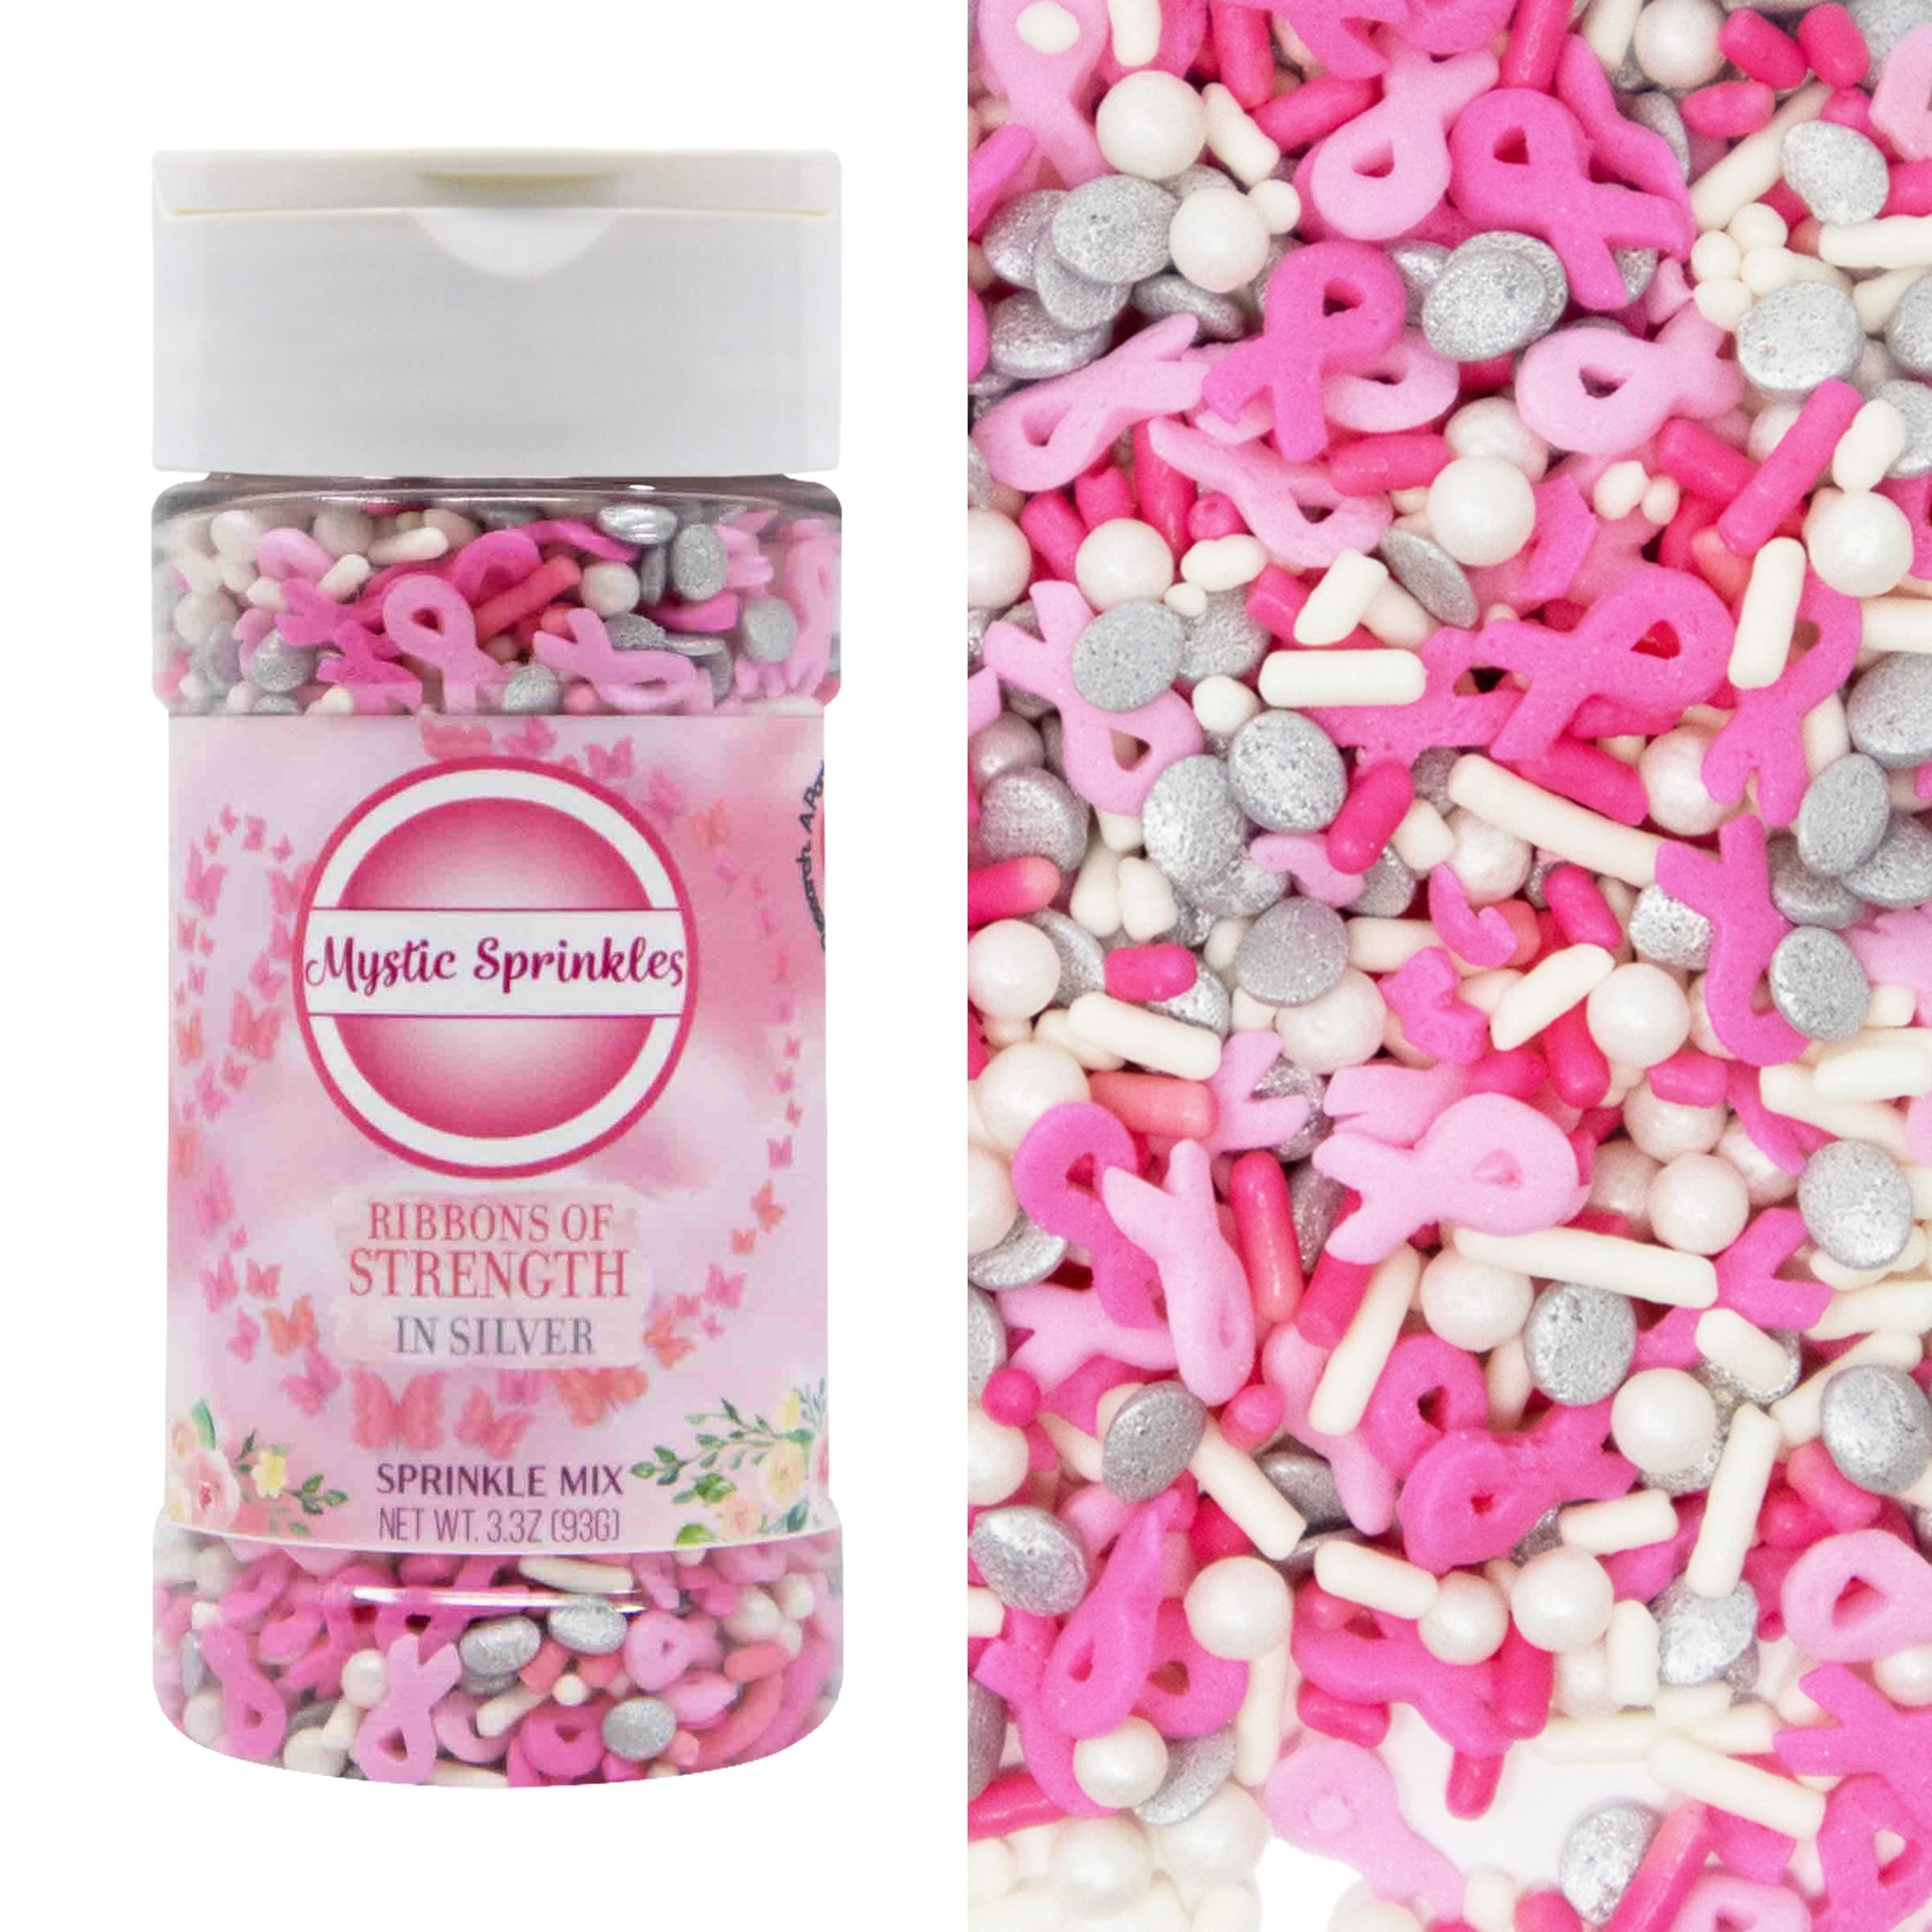
Item Name: Mystic Sprinkles Fight Breast Cancer Collection Sprinkle Mixes (Ribbons of Strength In Silver Sprinkle Mix 3.3oz)
Bullet Point 1: Six Unique Mixes: Discover six distinct sprinkle blends, each designed around the breast cancer awareness theme. From shimmering pink pearls to ribbon-shaped confetti, our mixes are perfect for decorating cupcakes, cakes, cookies, and more.
Bullet Point 2: Support a Cause: With every bottle purchased, you contribute to breast cancer research. We are committed to making a difference in the fight against this disease.
Bullet Point 3: High-Quality Ingredients: Our sprinkles are made from premium ingredients, ensuring vibrant colors and delicious taste. They are ideal for adding a touch of pink to your baked goods while supporting a meaningful cause.
Bullet Point 4: Versatile Use: Use these sprinkles for various occasions beyond Breast Cancer Awareness Month. They are suitable for birthdays, celebrations, and events where a touch of pink is needed.
Bullet Point 5: Spread Awareness: Show your support and raise awareness by incorporating these sprinkles into your baking. Share them with friends and family to promote the cause.
Product Description: Join us in the fight against breast cancer with our exclusive sprinkle mix collection. Each bottle features a unique blend of pink-themed sprinkles, highlighted by breast cancer ribbon confetti. A portion of every purchase will be donated to breast cancer research, helping to fund vital efforts in finding a cure. Make a sweet statement and contribute to a vital cause with our Breast Cancer Awareness Sprinkle Mix Collection. Together, let's sprinkle hope and support.
Value: 1.0
Unit: Count

Price: 9.99